Dreamboat (film)

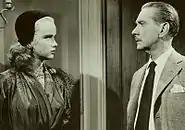
Anne Francis and Clifton Webb in "Dreamboat"

The respectable lives of English literature lecturer Thornton Sayre and his daughter Carol are disrupted when it is revealed that Thornton was once the matinee idol Bruce Blair, who played El Toro (based on Zorro) and other romantic figures, and was widely known as the "Dreamboat". His films are now being broadcast on a television show hosted by his former costar Gloria Marlowe.